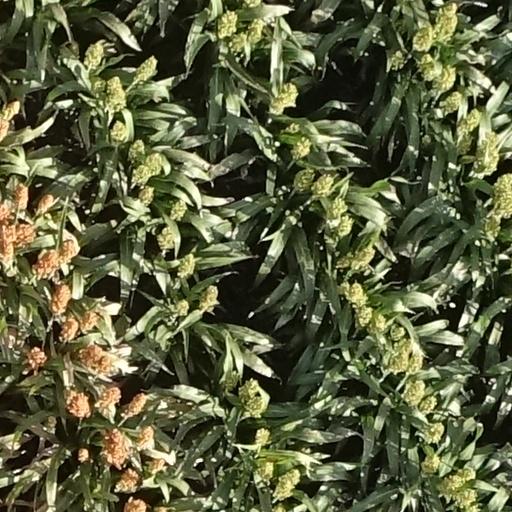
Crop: sorghum